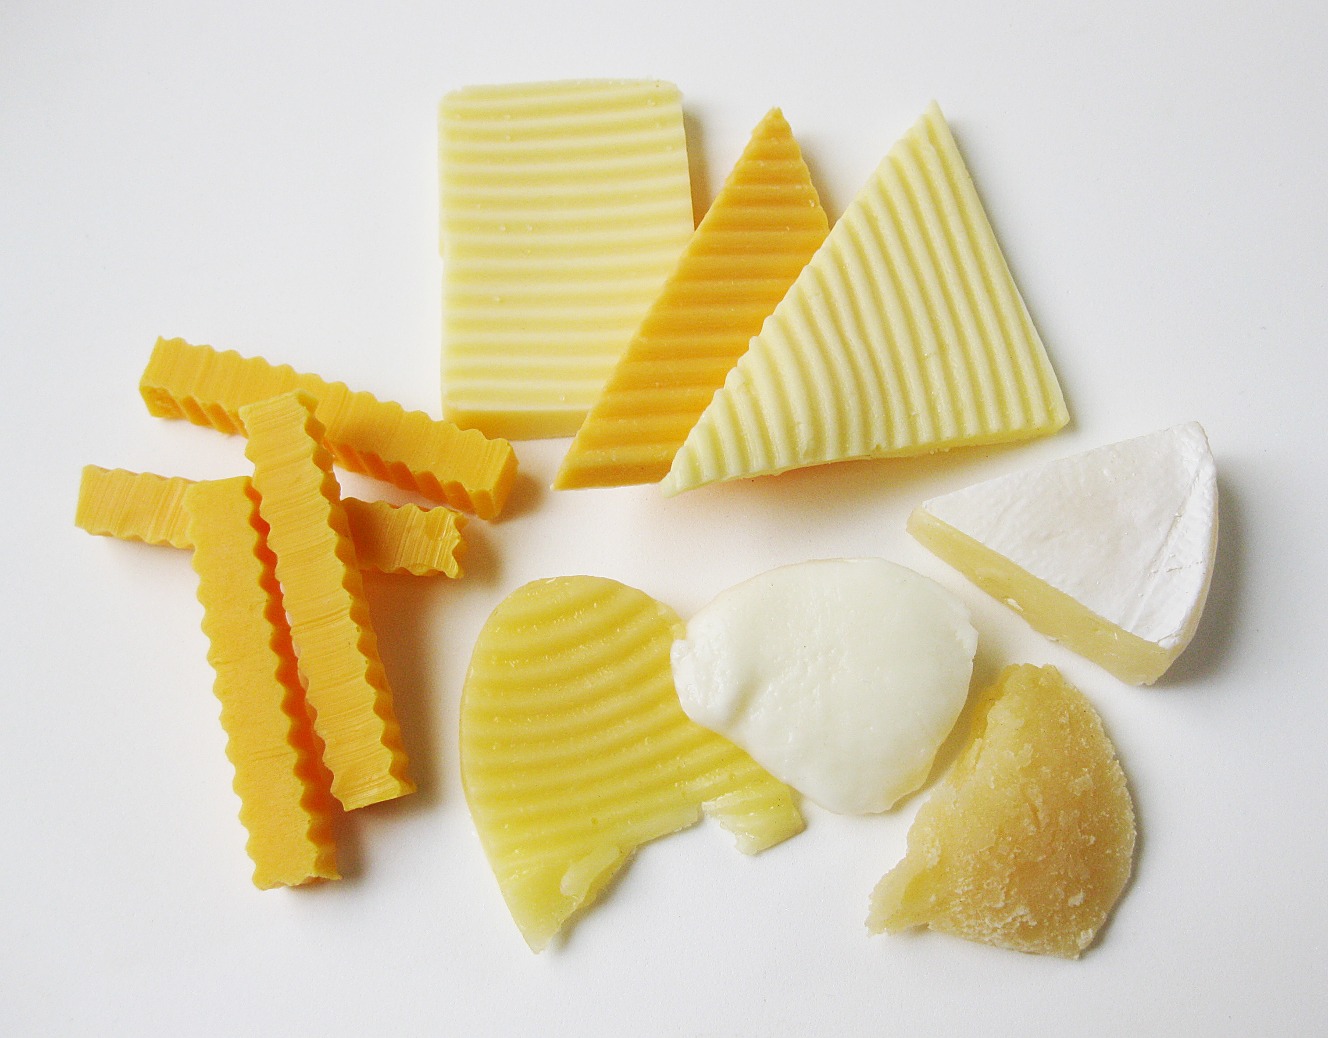
fruit, restaurant, dish, meal, food, cooking, ingredient, culinary, produce, menu, fresh, yellow, milk, gourmet, healthy, snack, dessert, lunch, cuisine, delicious, slice, buffet, cheese, grocery, product, eating, french, icing, nutrition, dinner, swiss, tasty, calcium, piece, diet, italian, dairy, cheddar, appetizer, parmesan, junk food, appetite, feta, snack food